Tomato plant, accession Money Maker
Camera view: bottom (45 deg); turntable rotation: 330 degrees
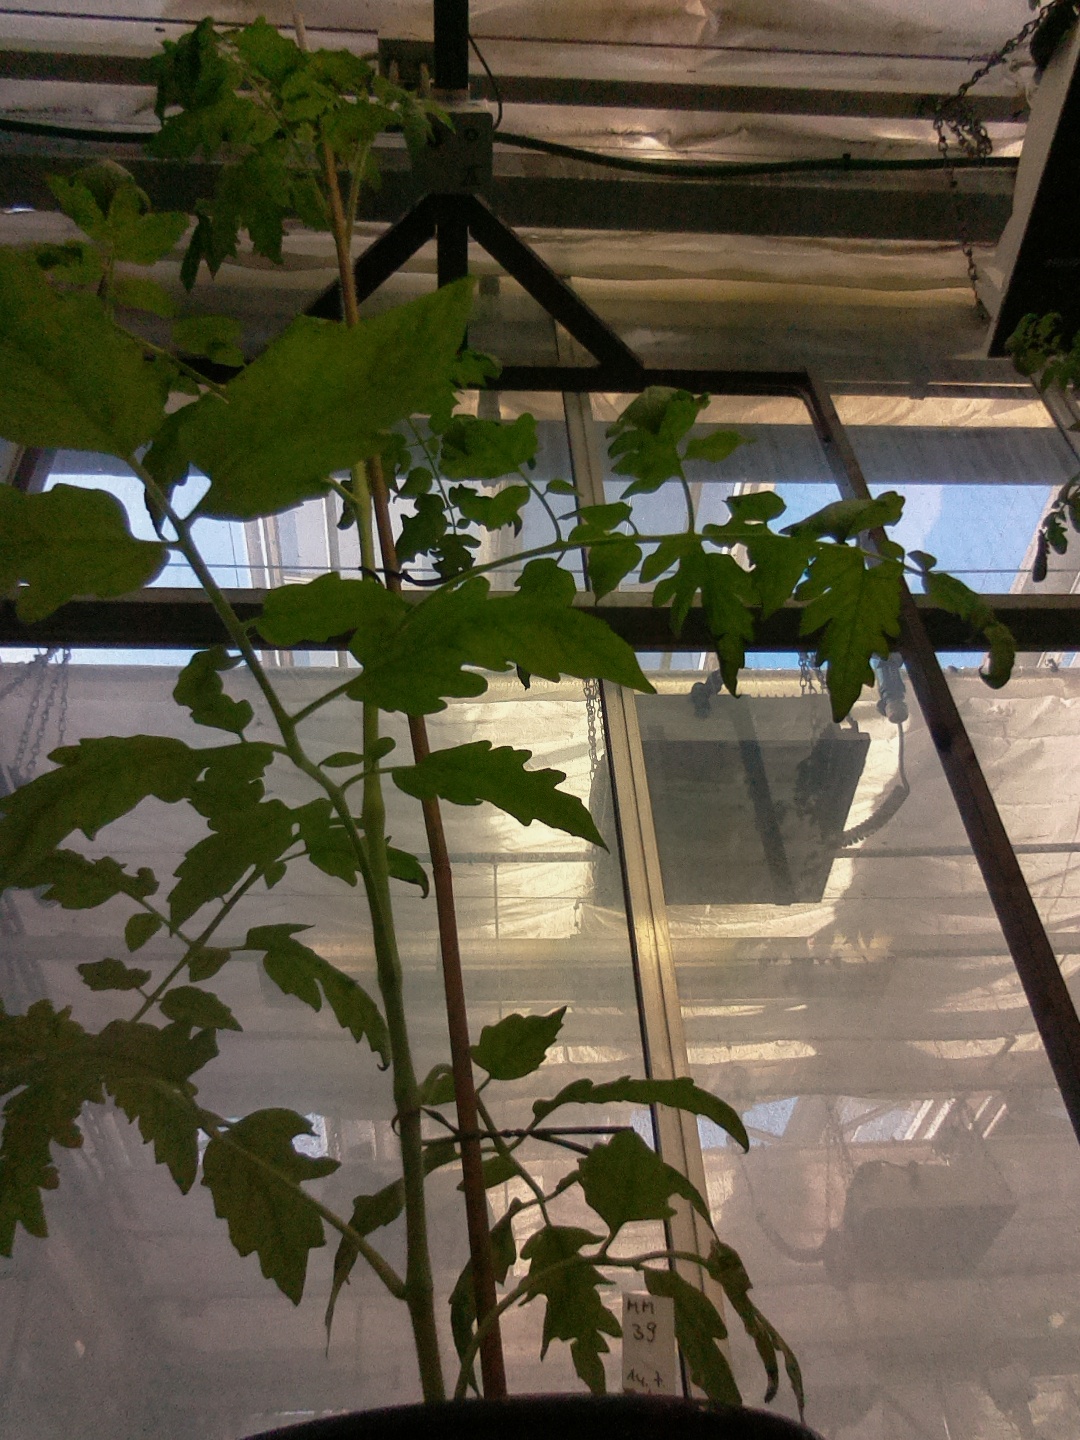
BBCH growth stage 17: 14 of true leaves visible